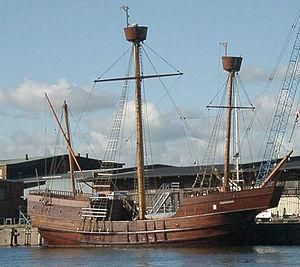
Une caravelle est un navire à voiles à hauts bords inventé par les Portugais au début du XVᵉ siècle pour les voyages d'exploration au long cours.